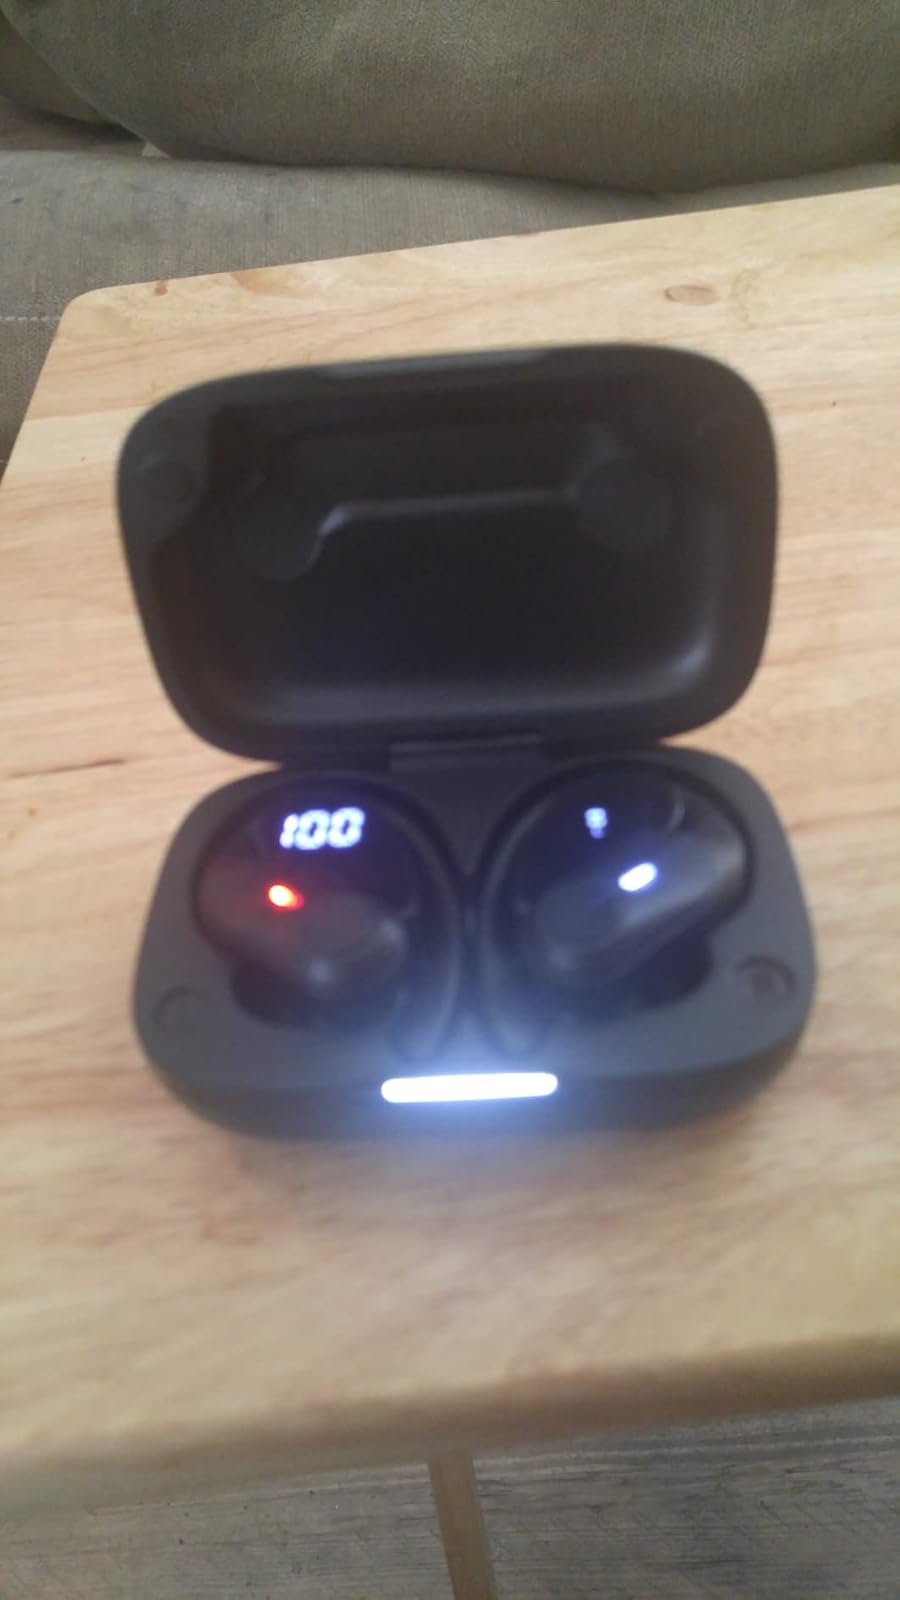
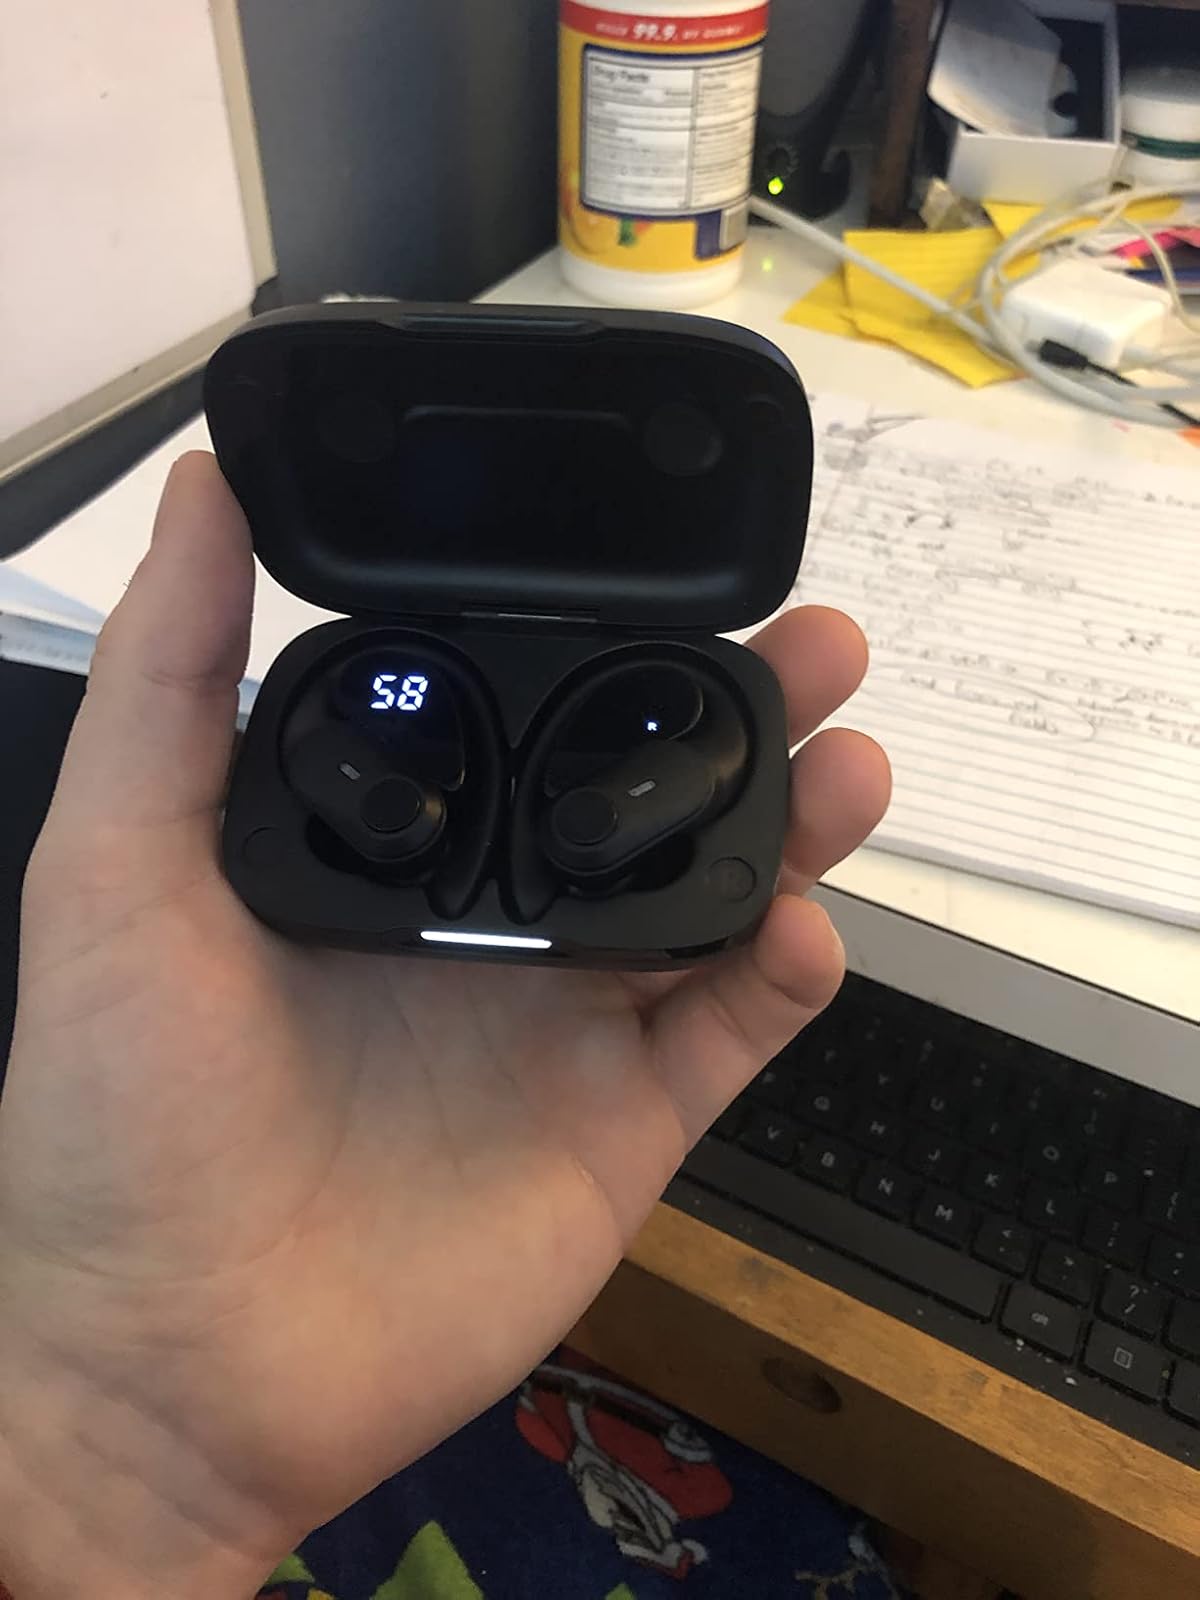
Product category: earbuds
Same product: yes